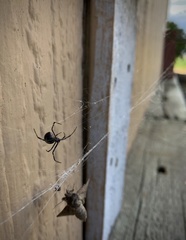
Species: Lactrodectus_hesperus